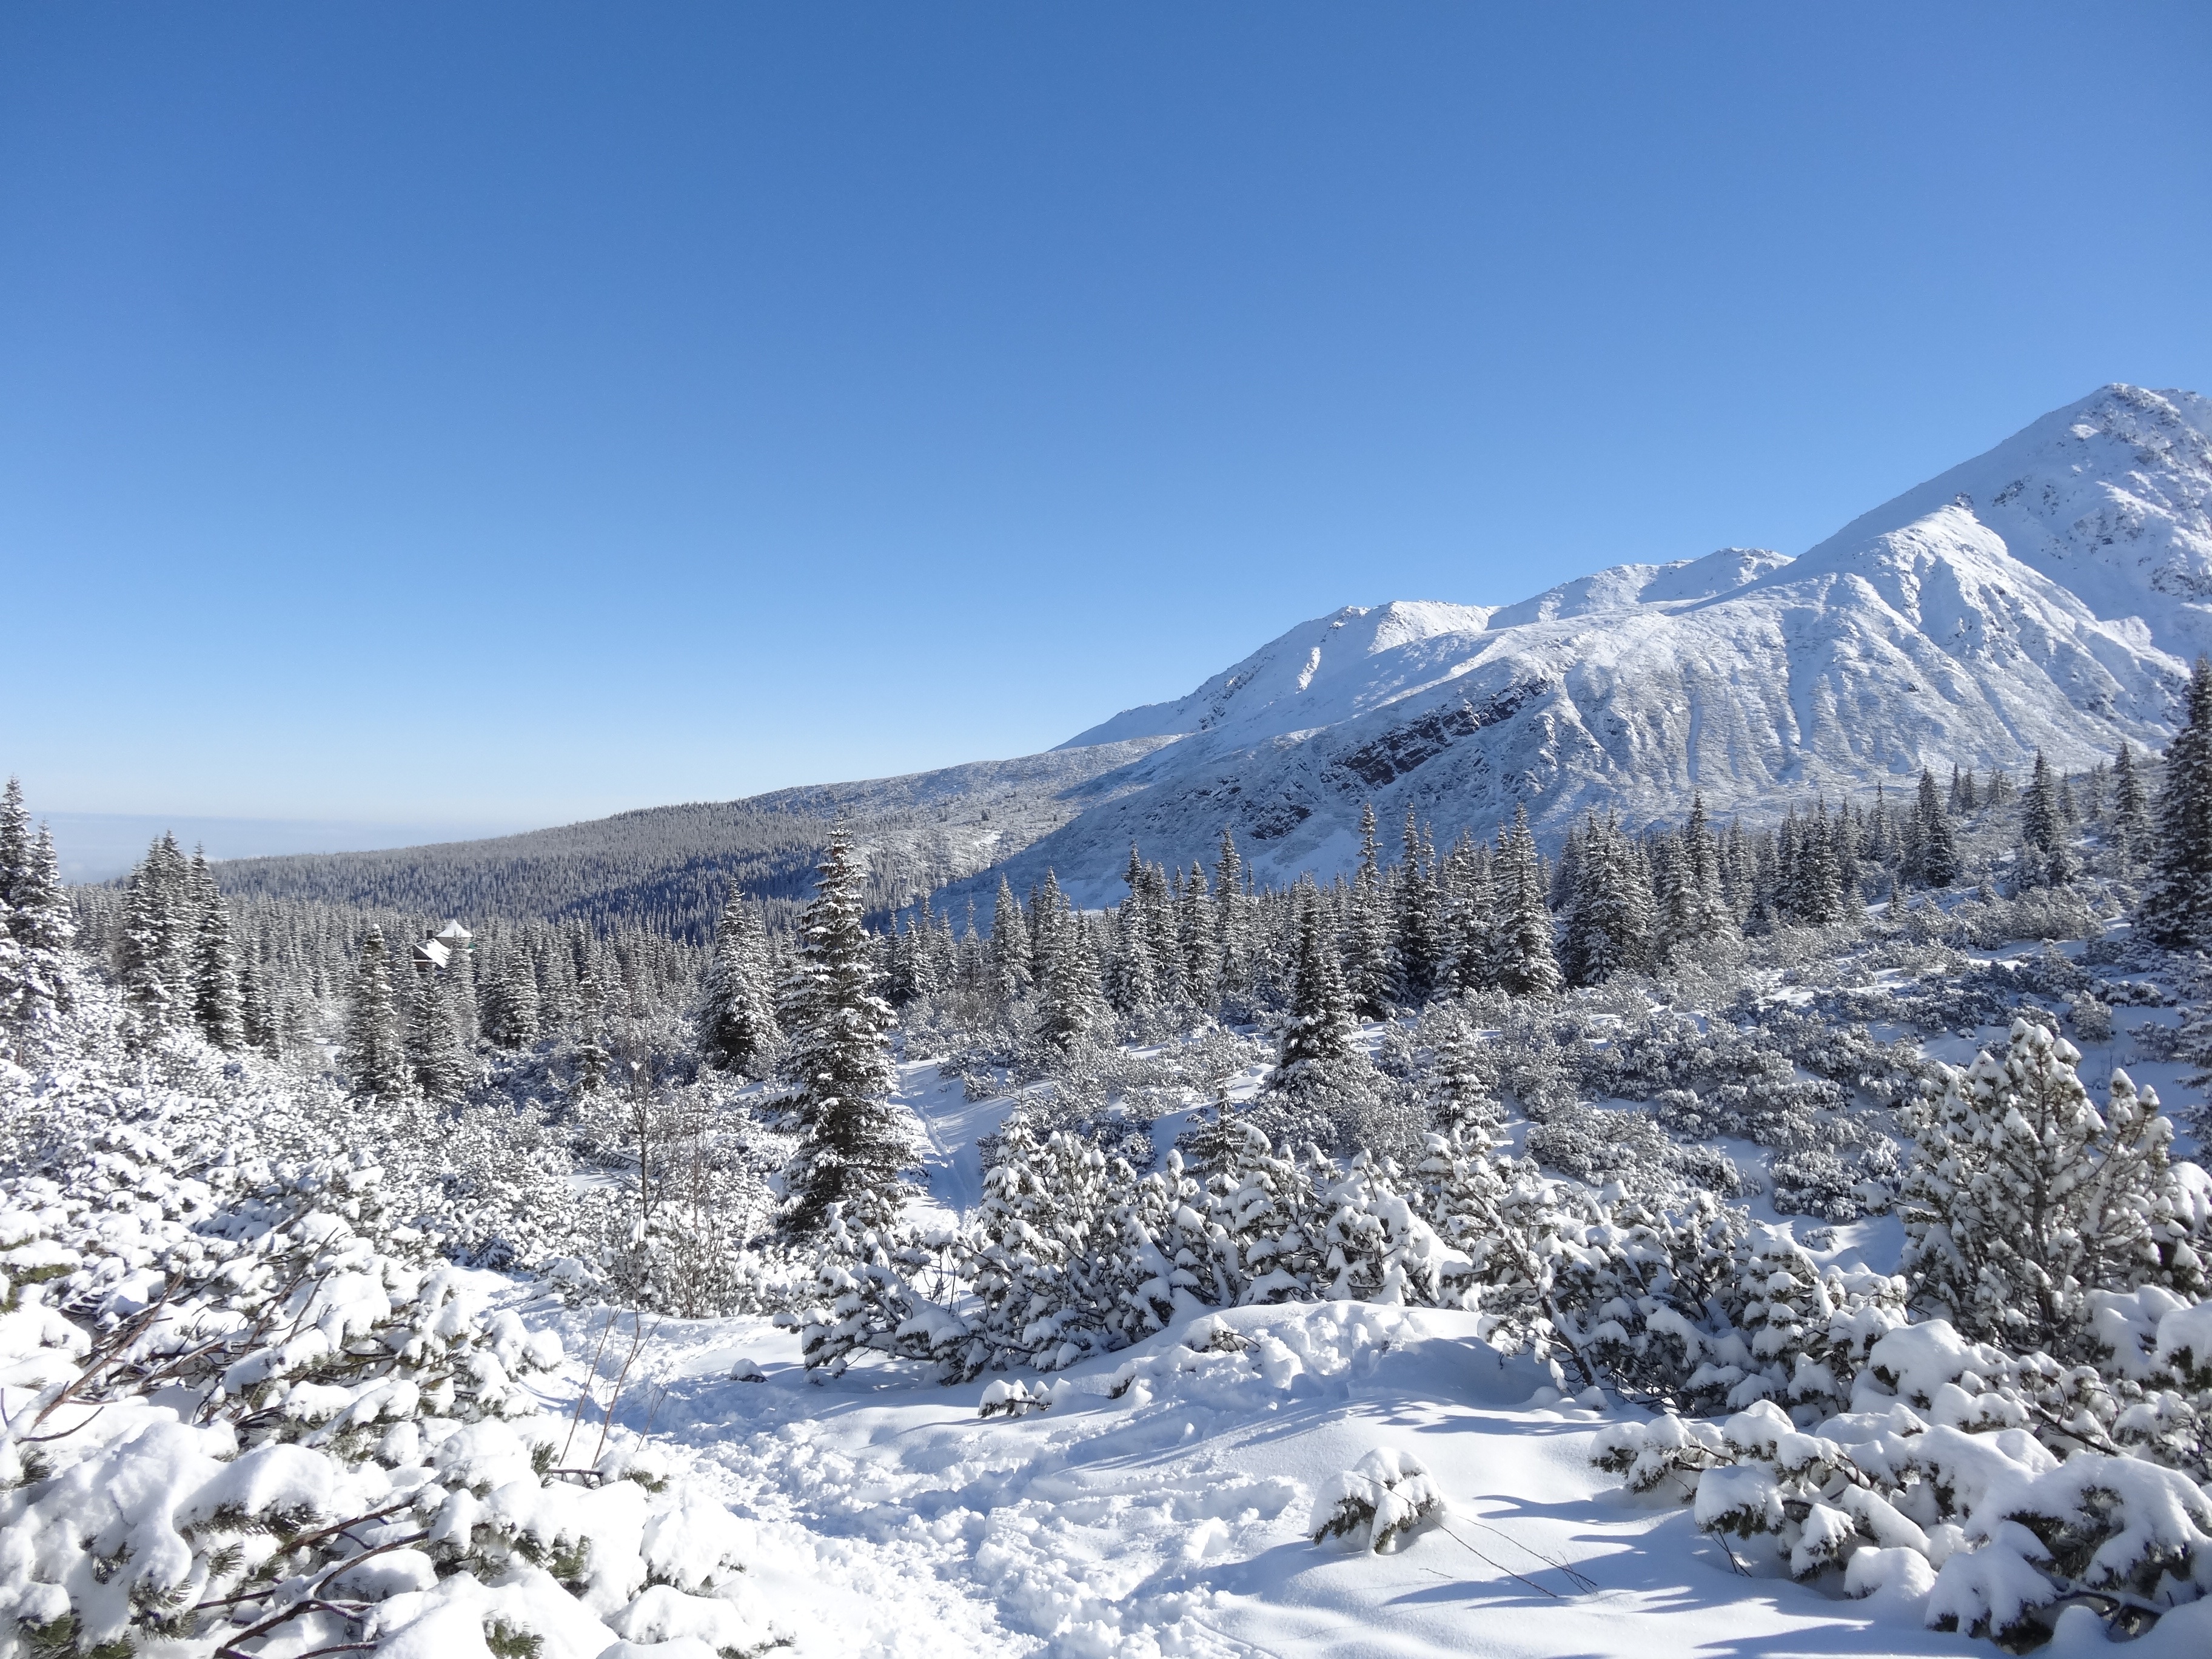
nature, mountain, snow, winter, view, mountain range, panorama, weather, season, ridge, massif, resort, mountains, alps, poland, plateau, piste, tatry, podhale, the high tatras, mountainous landforms, geological phenomenon